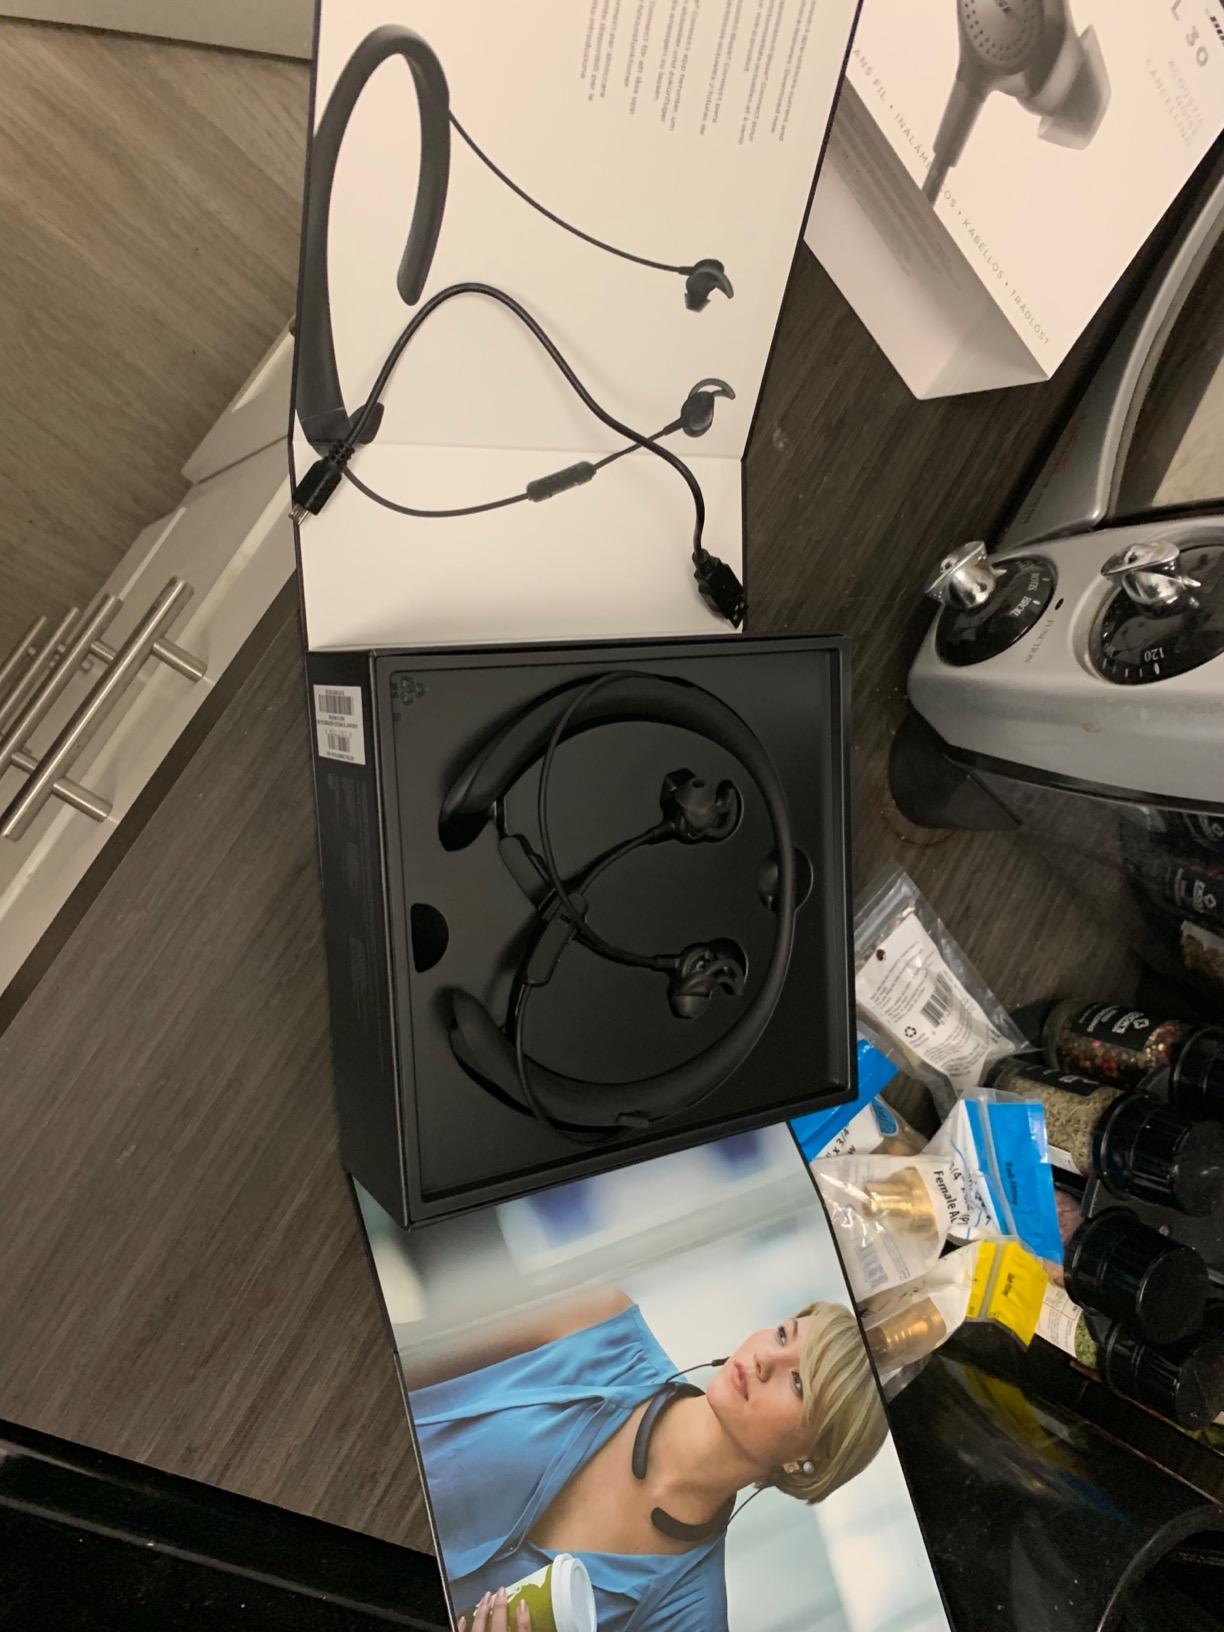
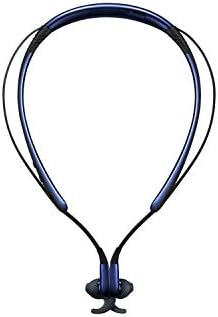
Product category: headphones
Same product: no